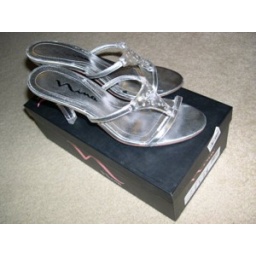
Nina shoes size 7 in silver. Worn twice to dances. Selling for $20. comes with dust bag and box